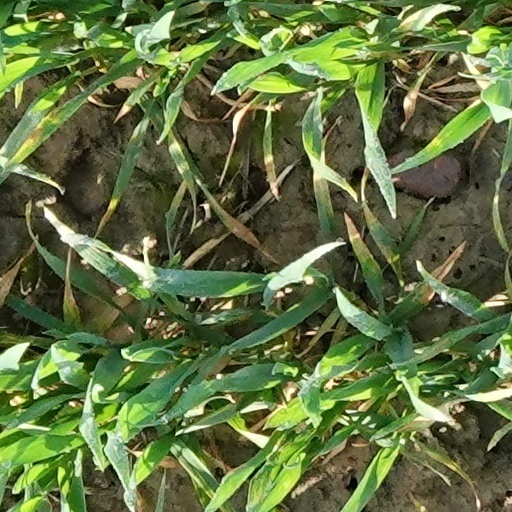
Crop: wheat